Common tone (scale)

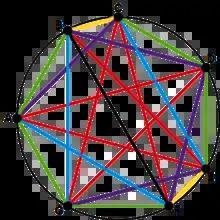
Diatonic scale in the chromatic circle with each interval class a different color, each occurs a unique number of times

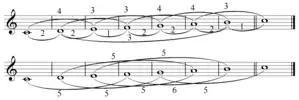
C major scale with interval classes labelled

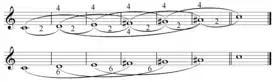
Whole tone scale on C with interval classes labelled

In diatonic set theory, the deep scale property is the quality of pitch class collections or scales containing each interval class a unique number of times. Examples include the diatonic scale (including major, natural minor, and the modes). In twelve-tone equal temperament, all scales with the deep scale property can be generated with any interval coprime with twelve.